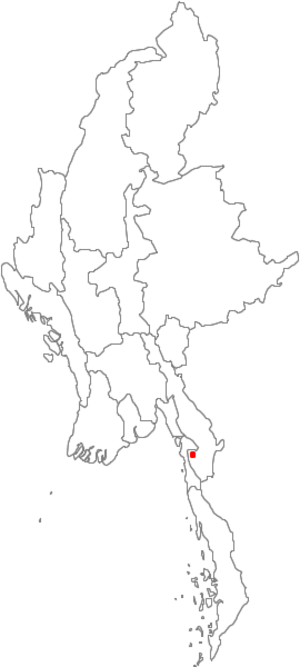
Tagondaing
Tagondaing beliggenhed i Myanmar